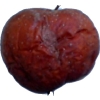
Label: apples